Callao

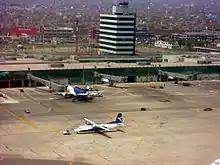
Aero Cóndor and LAN Airlines planes

Callao has several islands: San Lorenzo (currently a military base), El Frontón (a former high security prison), the Cavinzas Islands, and the Palomino Islands, where numerous sea lions and sea birds live in a virtually untouched ecosystem. There are proposed plans to build a huge naval, terrestrial, and air port on San Lorenzo Island. This project is called the San Lorenzo Megaport Project.